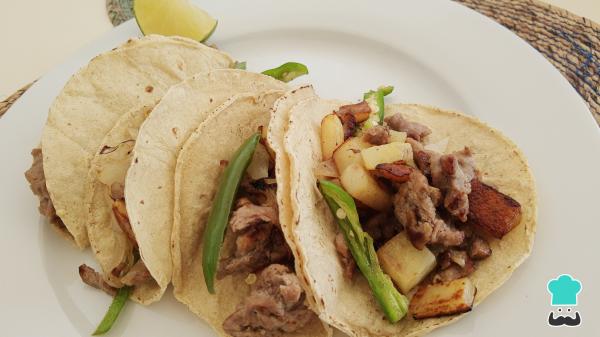
Para servir, calienta más tortillas de maíz y, enseguida, agrega un poco del guisado de bistec con papas. ¡Ya puedes disfrutar de estos ricos tacos de bistec con papas! Cuéntanos en los comentarios tu opinión y comparte con nosotros una fotografía del resultado final.